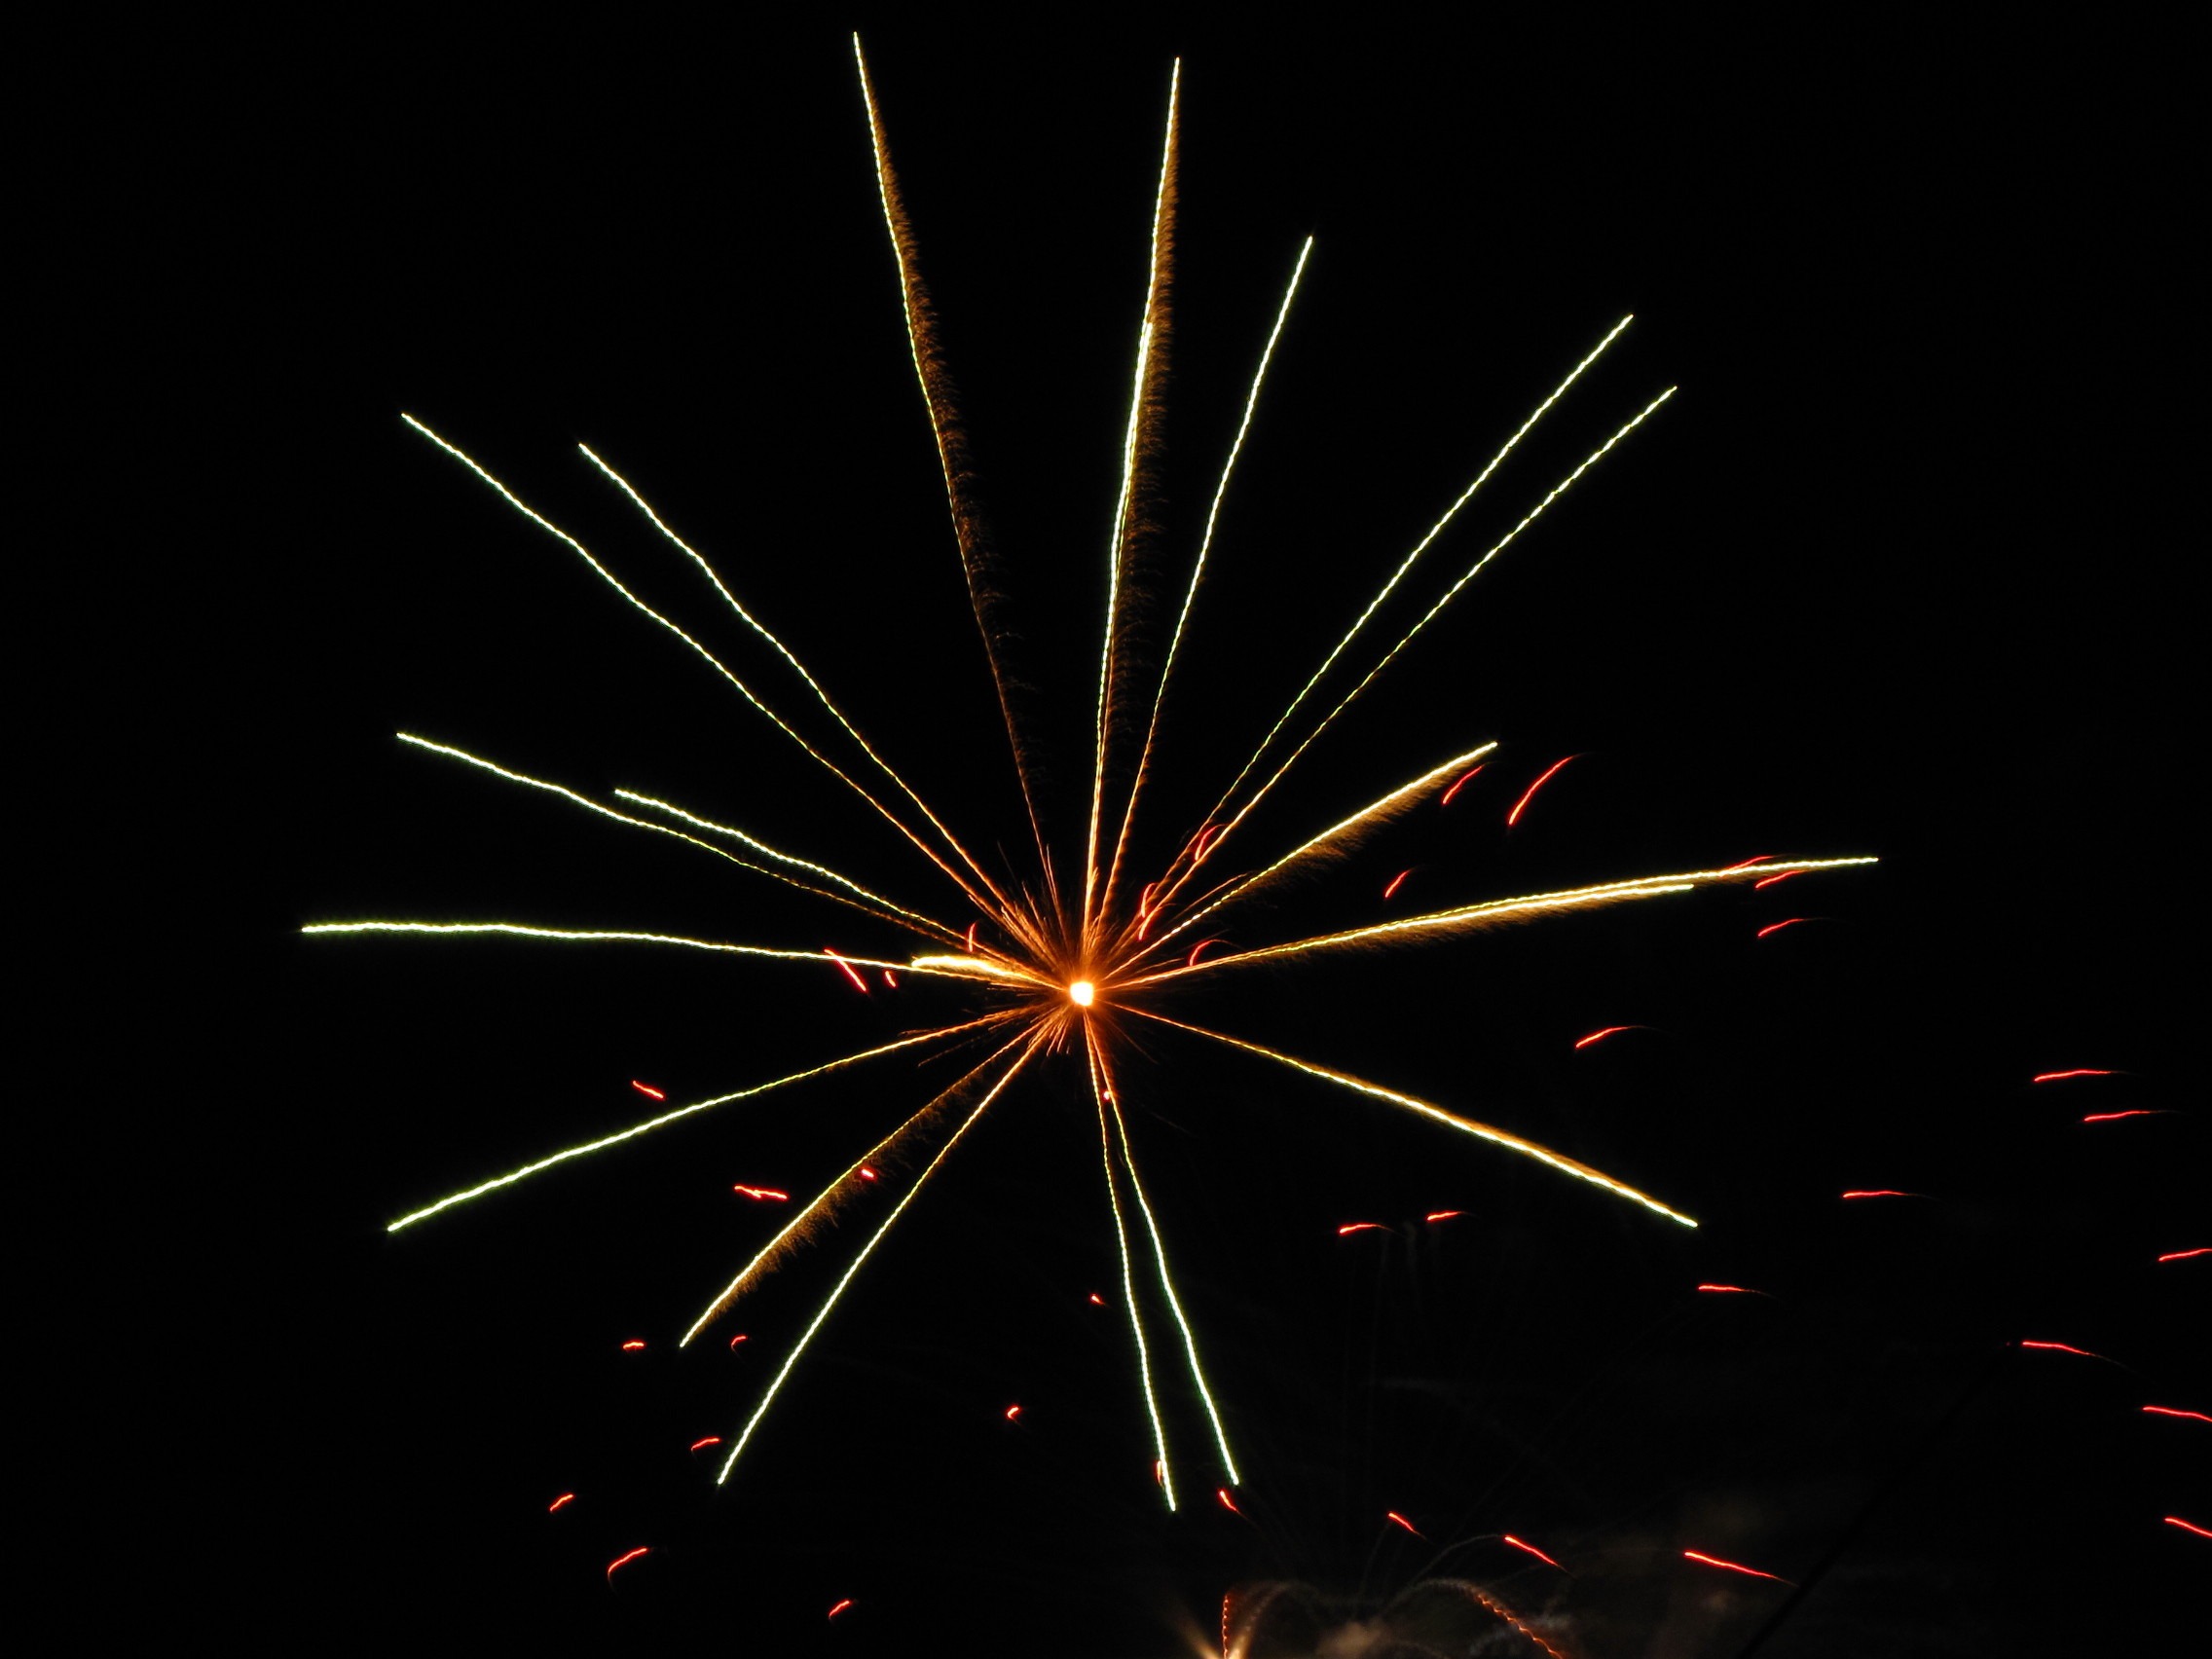
night, recreation, sparkler, colorful, fireworks, event, fair, feast, new year's eve, fires, outdoor recreation